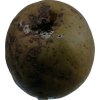
Label: pear